Ribophorin

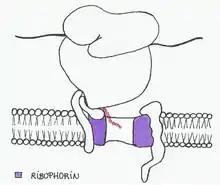
Ribophorin is a subunit of oligosaccharide transferase in the RER

Both types of ribophorins develop a key role in the binding of ribosomes to the rough endoplasmic reticulum as well as in the co-translational processes that depend on this interaction. The content of ribophorin of the rough endoplasmic reticulum is equal to the stoichiometric number of ribosomal units. Therefore, this suggests the great importance, abundance and good preservation of these proteins in the reticulum. Consequently, defects in the genes that encode these proteins may cause congenital disorders and devastating consequences; ribophorin I and II are encoded by the genes RPN1 and RPN2 respectively.